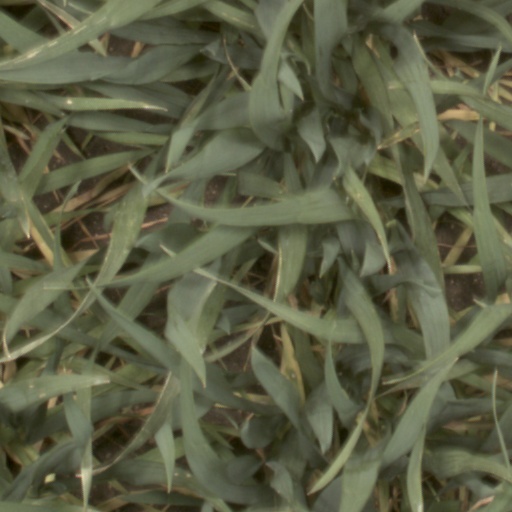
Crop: wheat